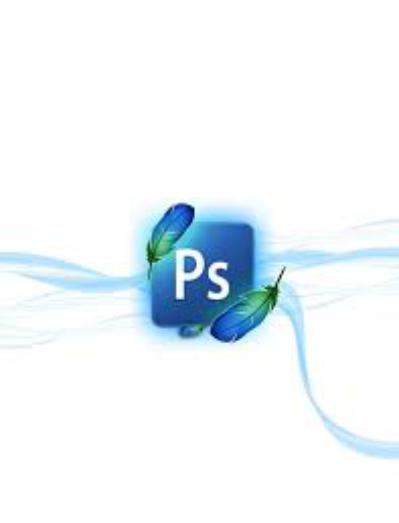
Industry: Others